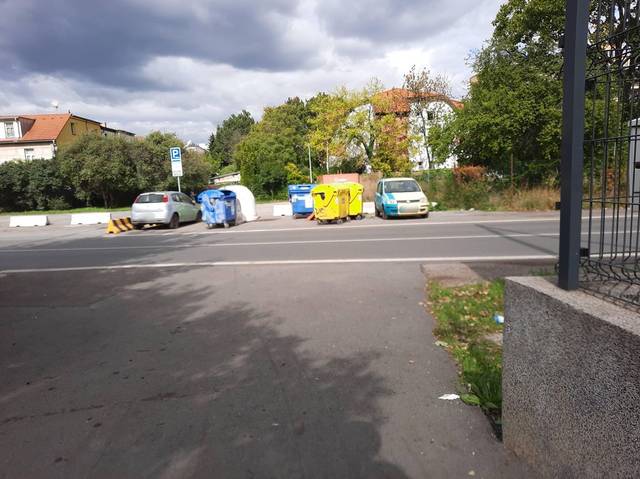
Region: Czech Republic
Coordinates: 50.087, 14.488